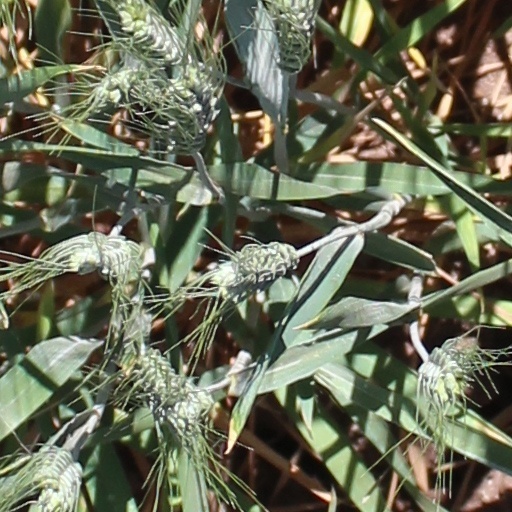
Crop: wheat